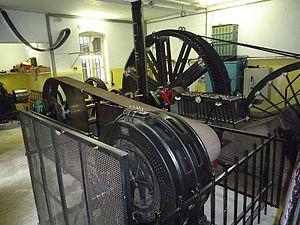
Funiculaire du Capucin
Le funiculaire du Capucin est situé dans la commune de Mont-Dore. Il est le premier funiculaire électrique construit en France et est inscrit au titre des monuments historiques. Sa ligne franchit 175 mètres de dénivelé et aboutit au Salon du Capucin, à 1 245 mètres d'altitude. Le funiculaire du Capucin est exploité du printemps à l'automne et peut transporter jusqu'à 114 passagers par heure et par sens de circulation à la vitesse d'un mètre par seconde.